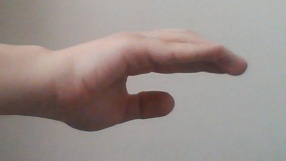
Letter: jeem